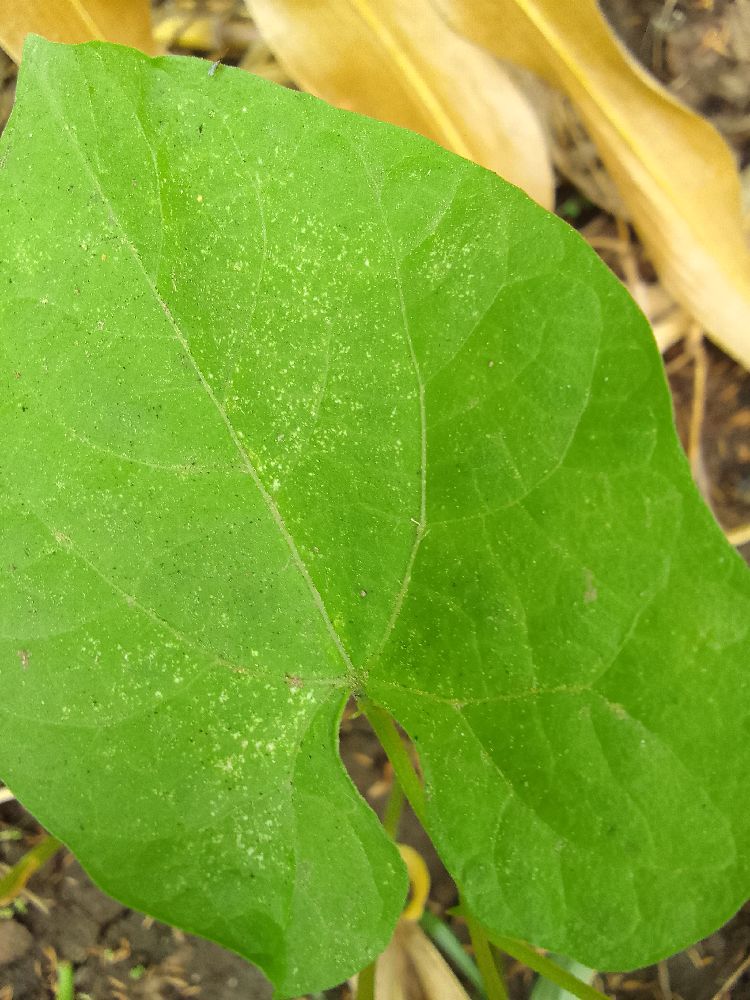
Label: healthy